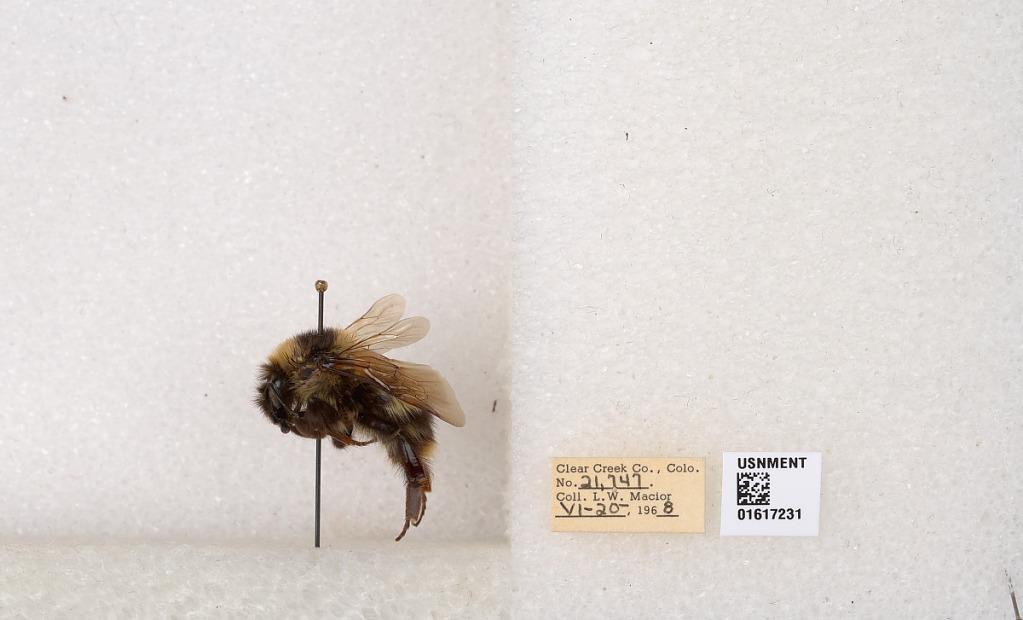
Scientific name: Bombus kirbyellus
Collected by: L. Macior
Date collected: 1968-6-20
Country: United States
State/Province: Colorado
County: Clear Creek
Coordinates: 39.6891, -105.644